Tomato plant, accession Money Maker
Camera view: bottom (45 deg); turntable rotation: 60 degrees
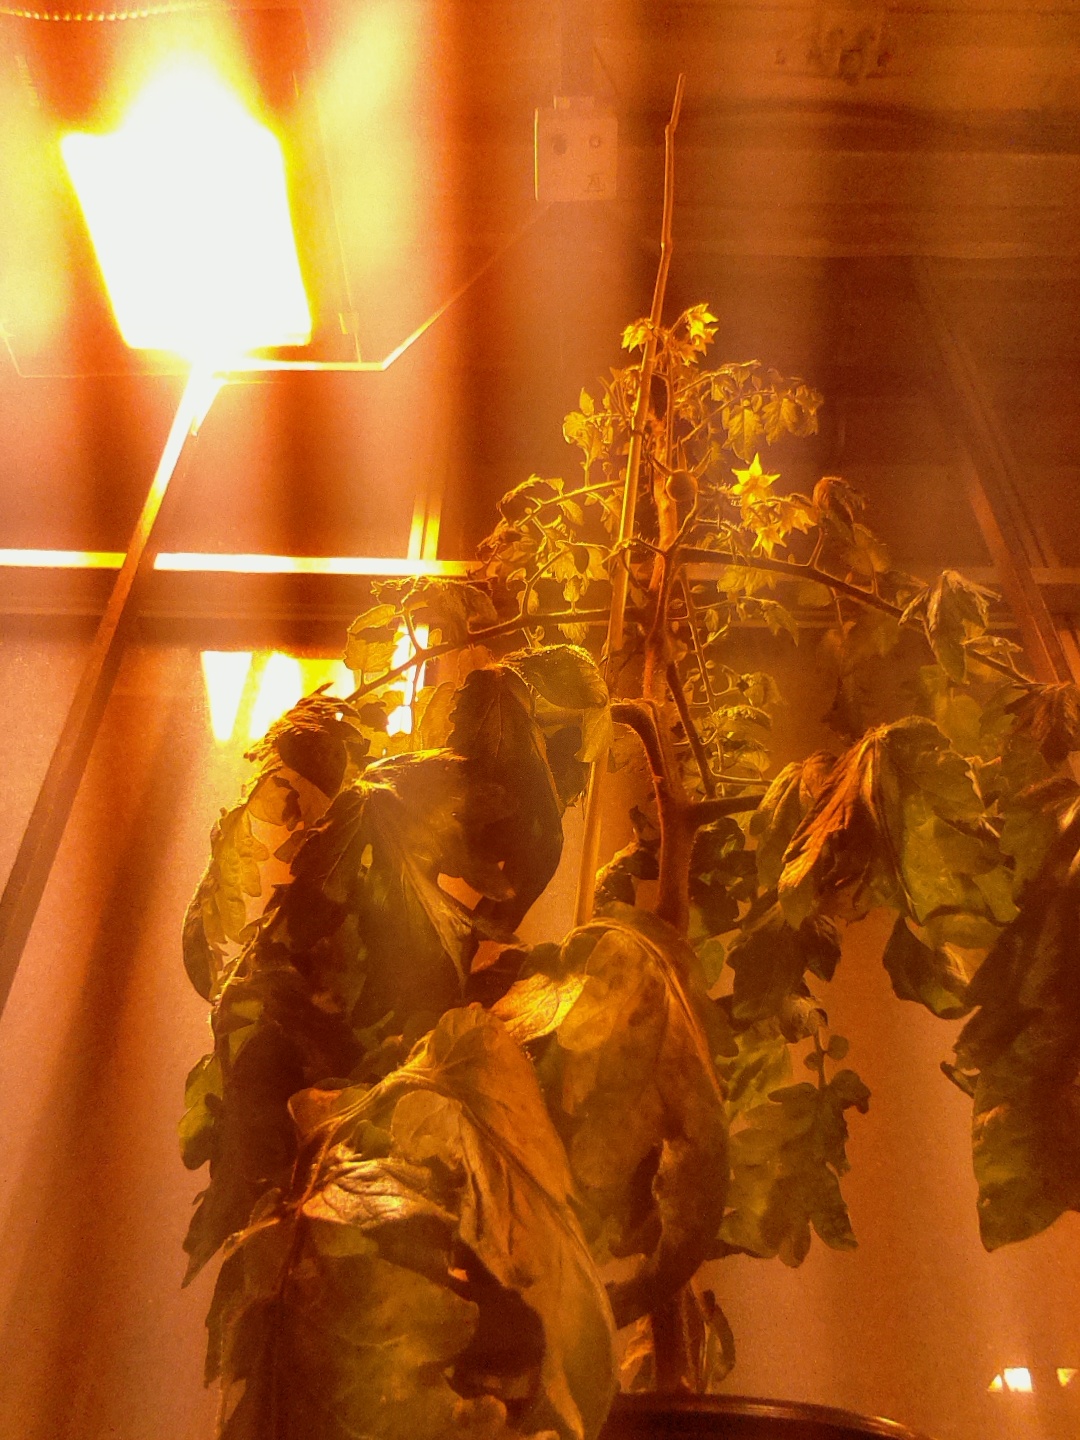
BBCH growth stage 70: Fruits at the main stem or branches visibles